Intercommunal conflict in Mandatory Palestine

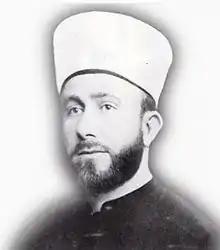
Mohammad Amin al-Husayni

During the pre-statehood period in Palestine, Ben-Gurion represented the mainstream Jewish establishment and was known as a moderate. He was strongly opposed to the Revisionist Zionist movement led by Ze'ev Jabotinsky and his successor Menachem Begin. Ben-Gurion rarely invoked the "historical right" of the Jewish people to Eretz Israel, but preferred to emphasize the right derived from the Jewish need for a homeland and the universal right to settle and develop uncultivated land.